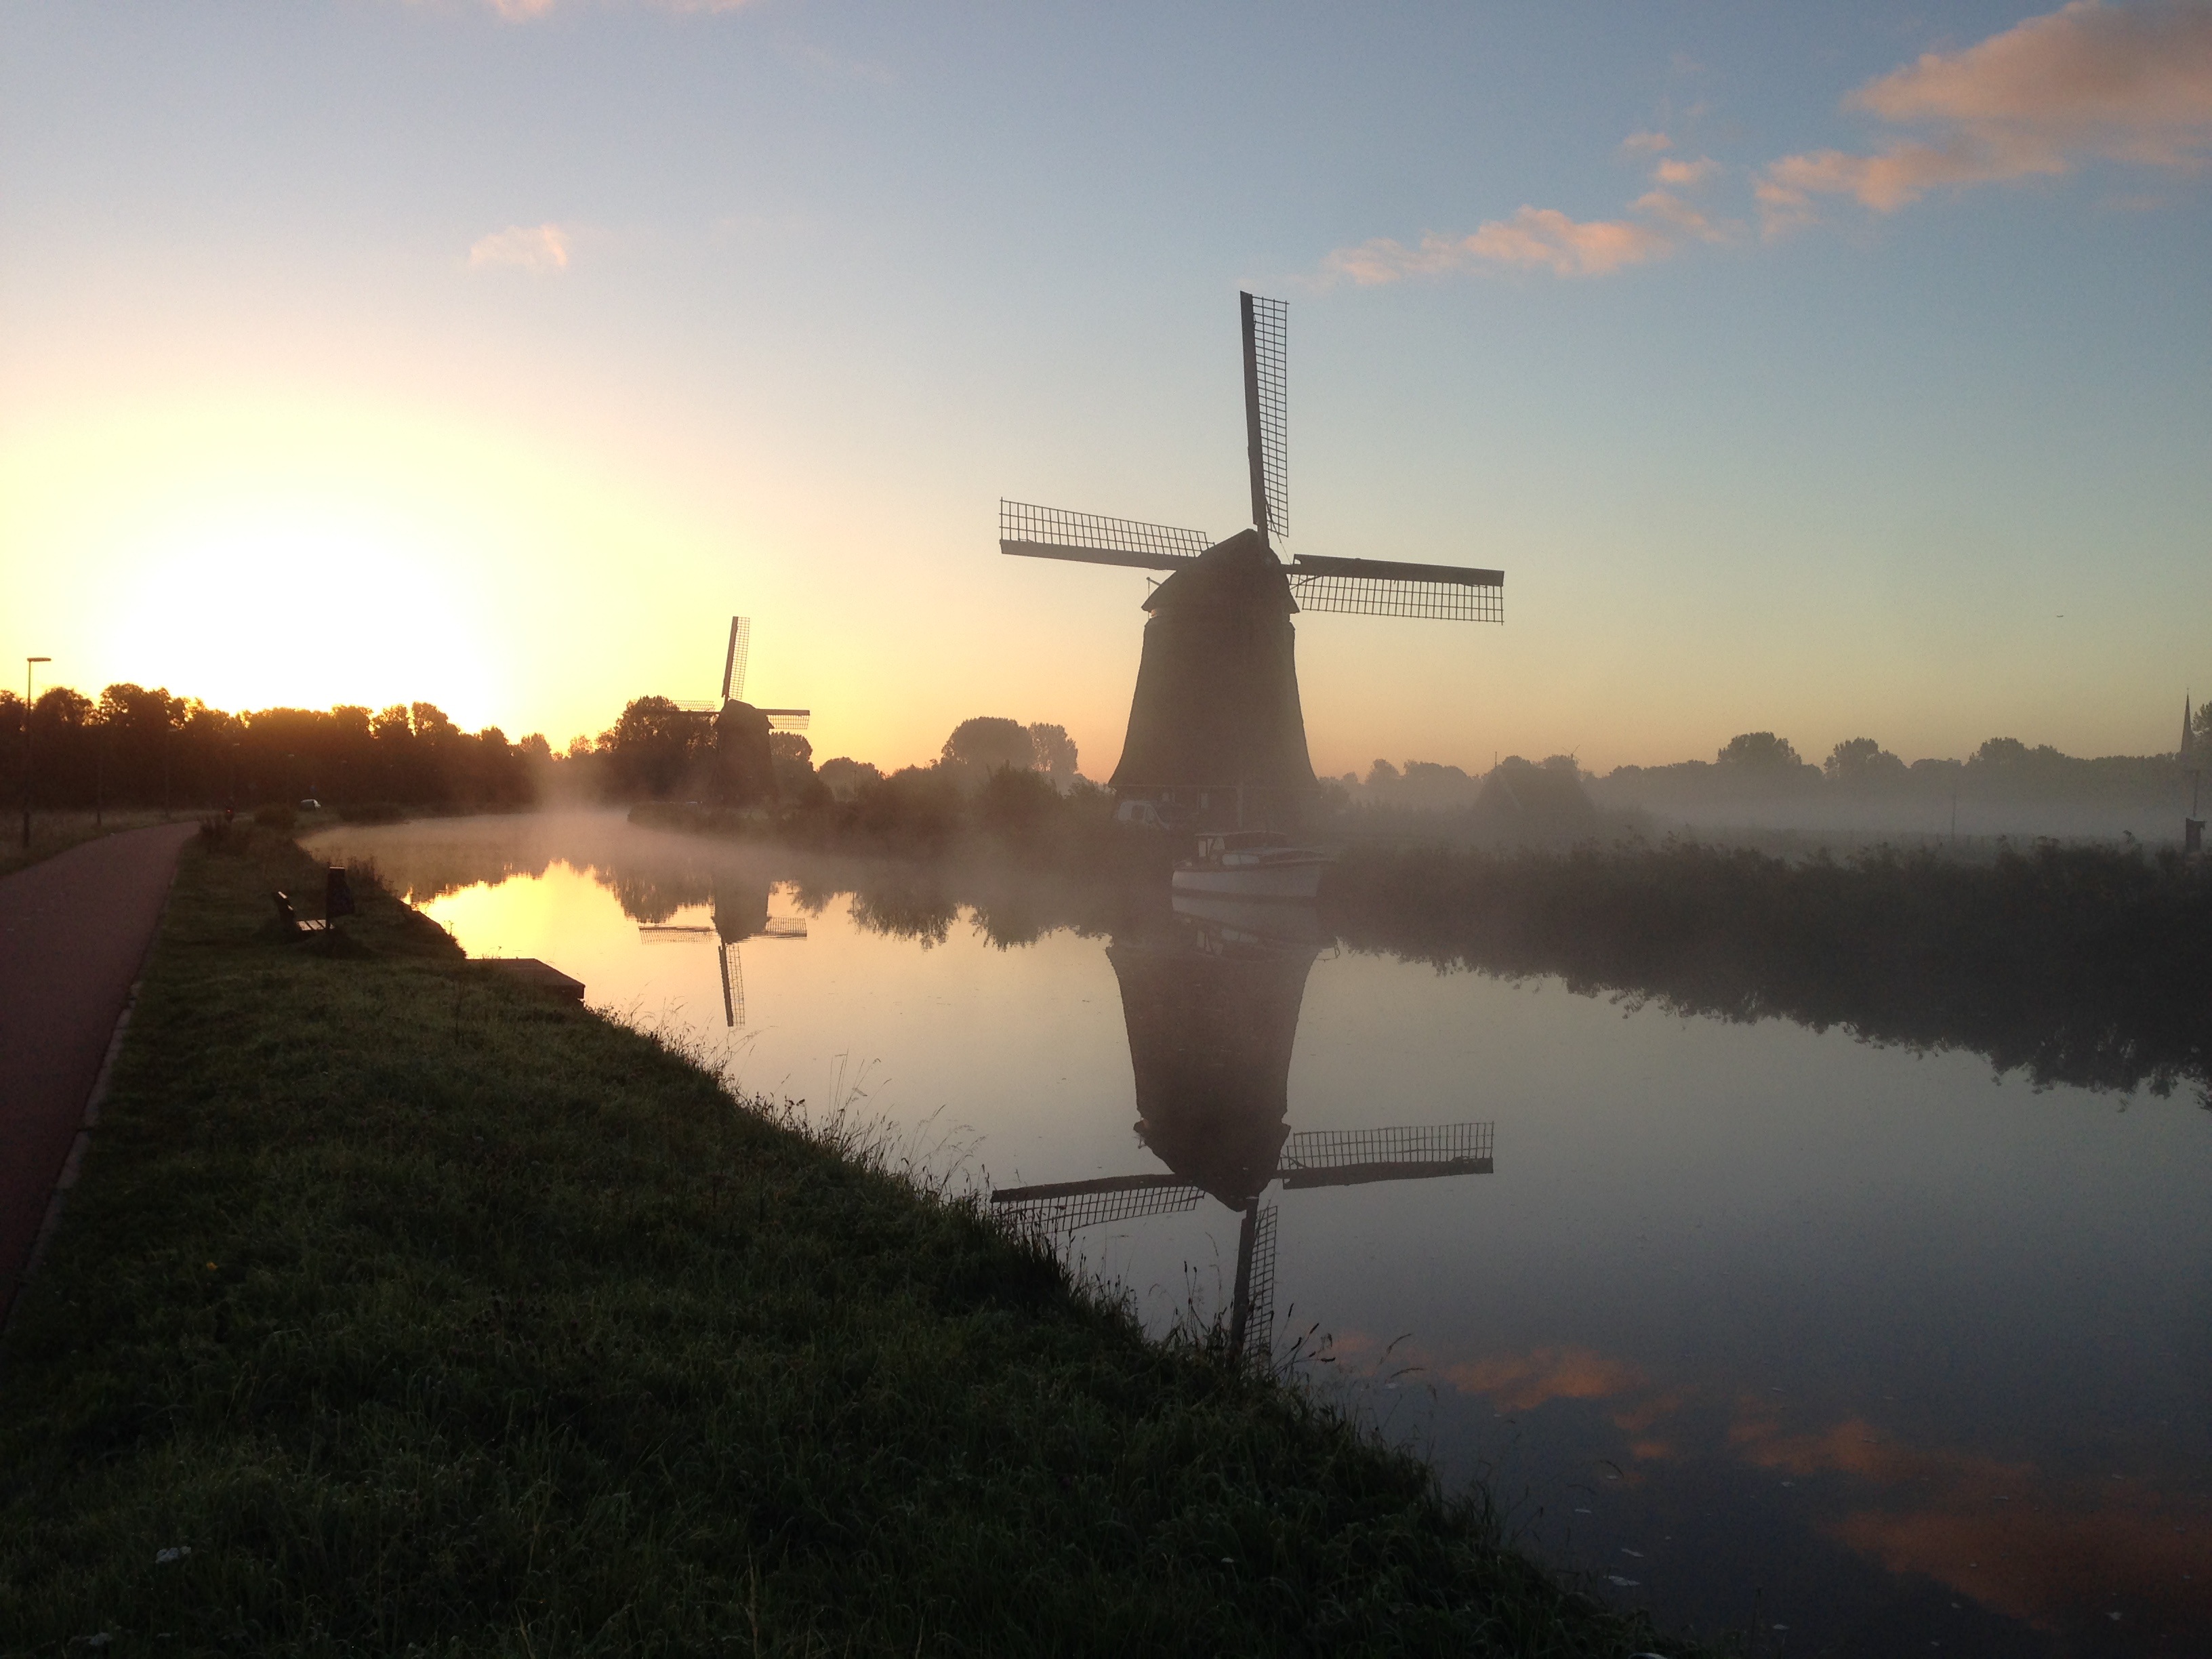
sea, sunrise, sunset, sunlight, morning, windmill, wind, dawn, dusk, evening, reflection, machine, holland, netherlands, mill, dutch, alkmaar, atmospheric phenomenon